Nana Kwame Nyanteh

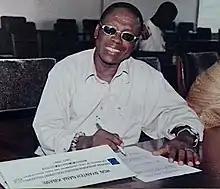
Honourable Nana Kwame Nyanteh at a workshop for Assembly Men, designed by the EU

Nana Kwame Larbi Nyanteh (June 26, 1937 – April 21, 2015) was a Ghanaian politician, an agronomist and Clan Chief who served as an Assembly Man for the Betom Electoral Area from 2003 to 2006. Prior to his election he stood as the parliamentary candidate for the New Juaben constituency on the ticket of the Convention Peoples' Party during the 1993 General Election. Nana Kwame joined the New Patriotic Party in the year 1994.